Yaakov Chaim Sofer

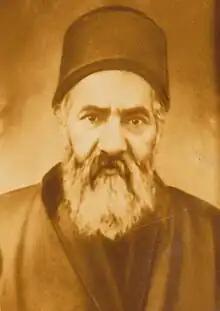
Rabbi Yaakov Chaim Sofer

Yaakov Chaim Sofer (1870-1939) was a Sephardic rabbi, kabbalist, talmudist and poseq. He is the author of "Kaf Hakhaim", a work of halakha.